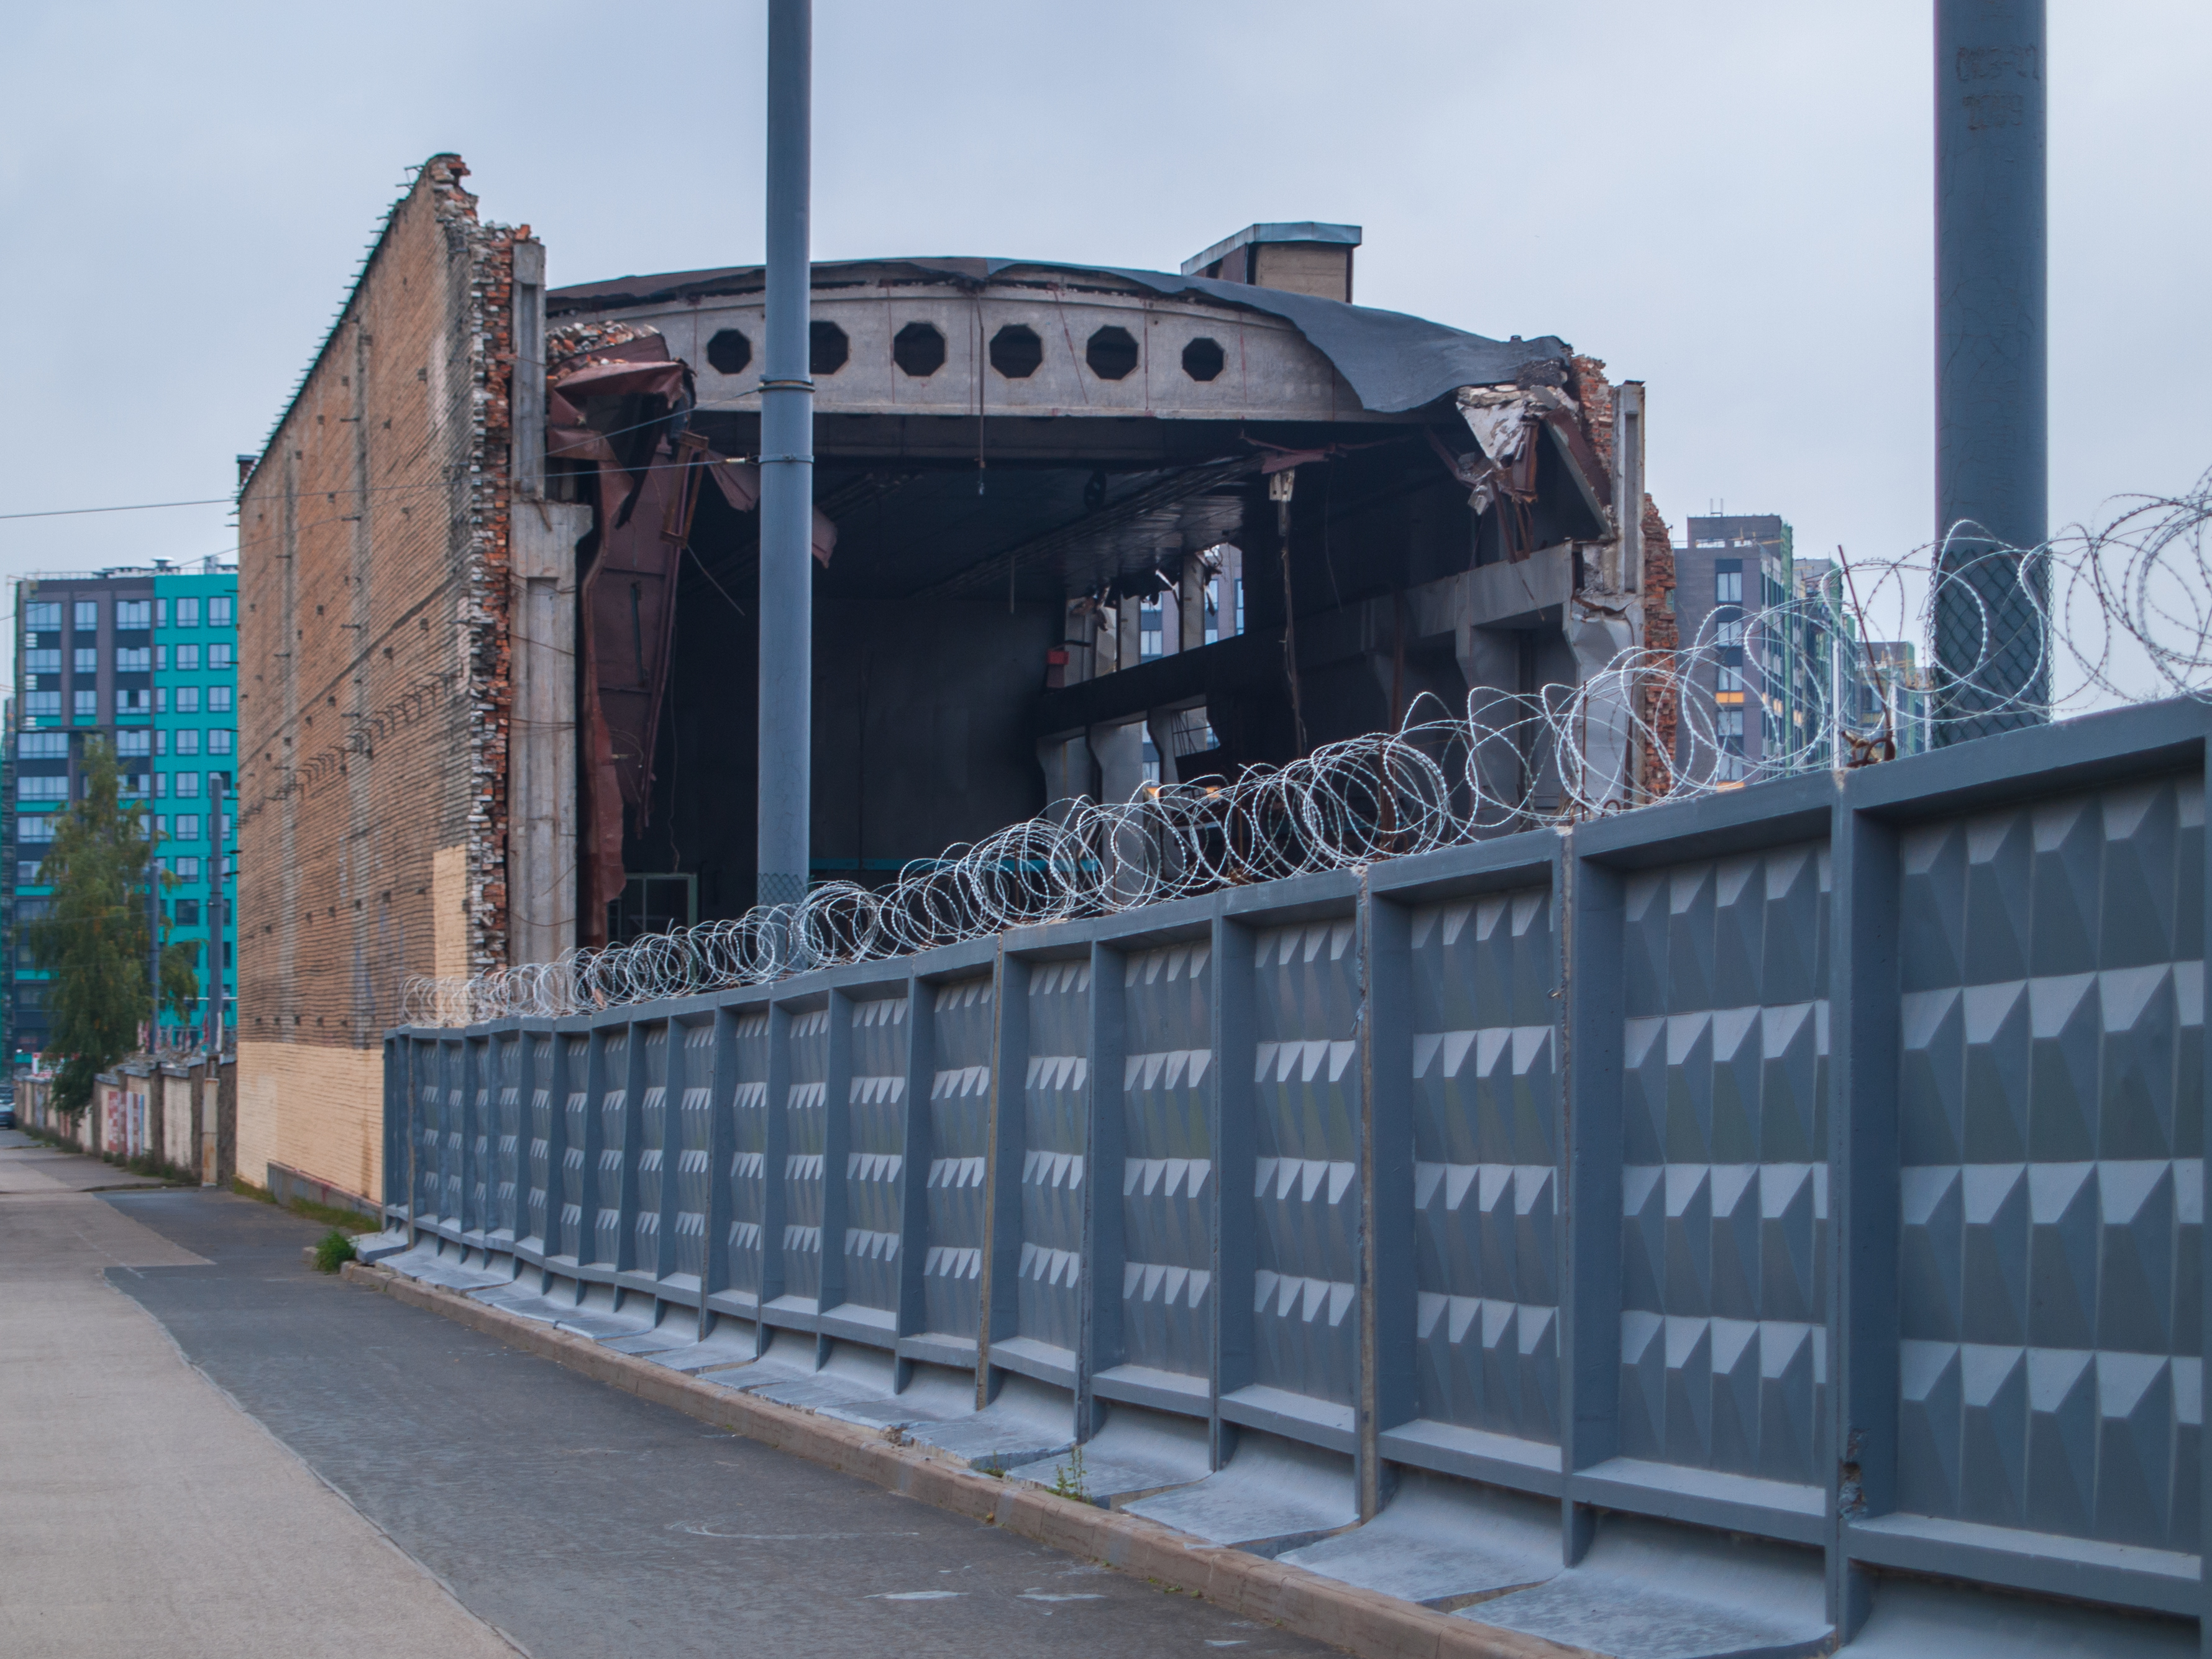
images, sky, train, building, fence, electricity, asphalt, rolling, railway, track, rolling stock, gas, locomotive, tree, urban design, facade, home fencing, metal, vehicle, bridge, city, public transport, railroad car, window, auto part, steel, automotive wheel system, steam engine, tar, street, stadium, wheel, transport, electrical supply, industry, road, handrail, mixed use, road surface, guard rail, overpass